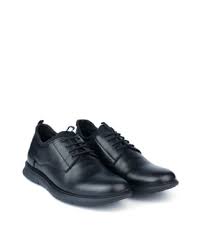
Label: Brogue